Frederick III, German Emperor

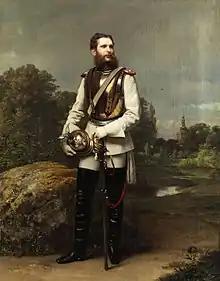
Crown Prince Frederick William of Prussia, 1867, by Oskar Begas

Frederick William was born in the New Palace at Potsdam in Prussia on 18 October 1831. He was a scion of the House of Hohenzollern, rulers of Prussia, then the most powerful of the German states. Frederick's father, Prince Wilhelm, was the second son of King Frederick Wilhelm III and, having been raised in the military traditions of the Hohenzollerns, developed into a strict disciplinarian. William fell in love with his cousin Elisa Radziwill, a princess of the Polish nobility, but the court felt Elisa's rank was not suitable for the bride of a Prussian prince and forced a more suitable match. The woman selected to be his wife, Princess Augusta of Saxe-Weimar, had been raised in the more intellectual and artistic atmosphere of Weimar, which gave its citizens greater participation in politics and limited the powers of its rulers through a constitution; Augusta was well known across Europe for her liberal views. Because of their differences, the couple did not have a happy marriage and, as a result, Frederick grew up in a troubled household, which left him with memories of a lonely childhood. He had one sister, Louise (later Grand Duchess of Baden), who was six years his junior and very close to him. Frederick also had a very good relationship with his uncle, the future King Frederick William IV, who has been called "the romantic on the throne".